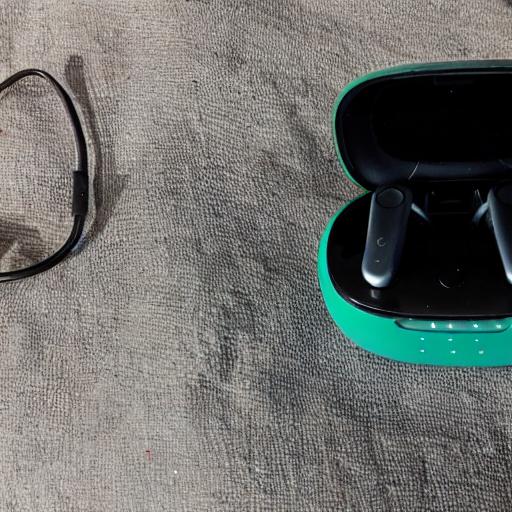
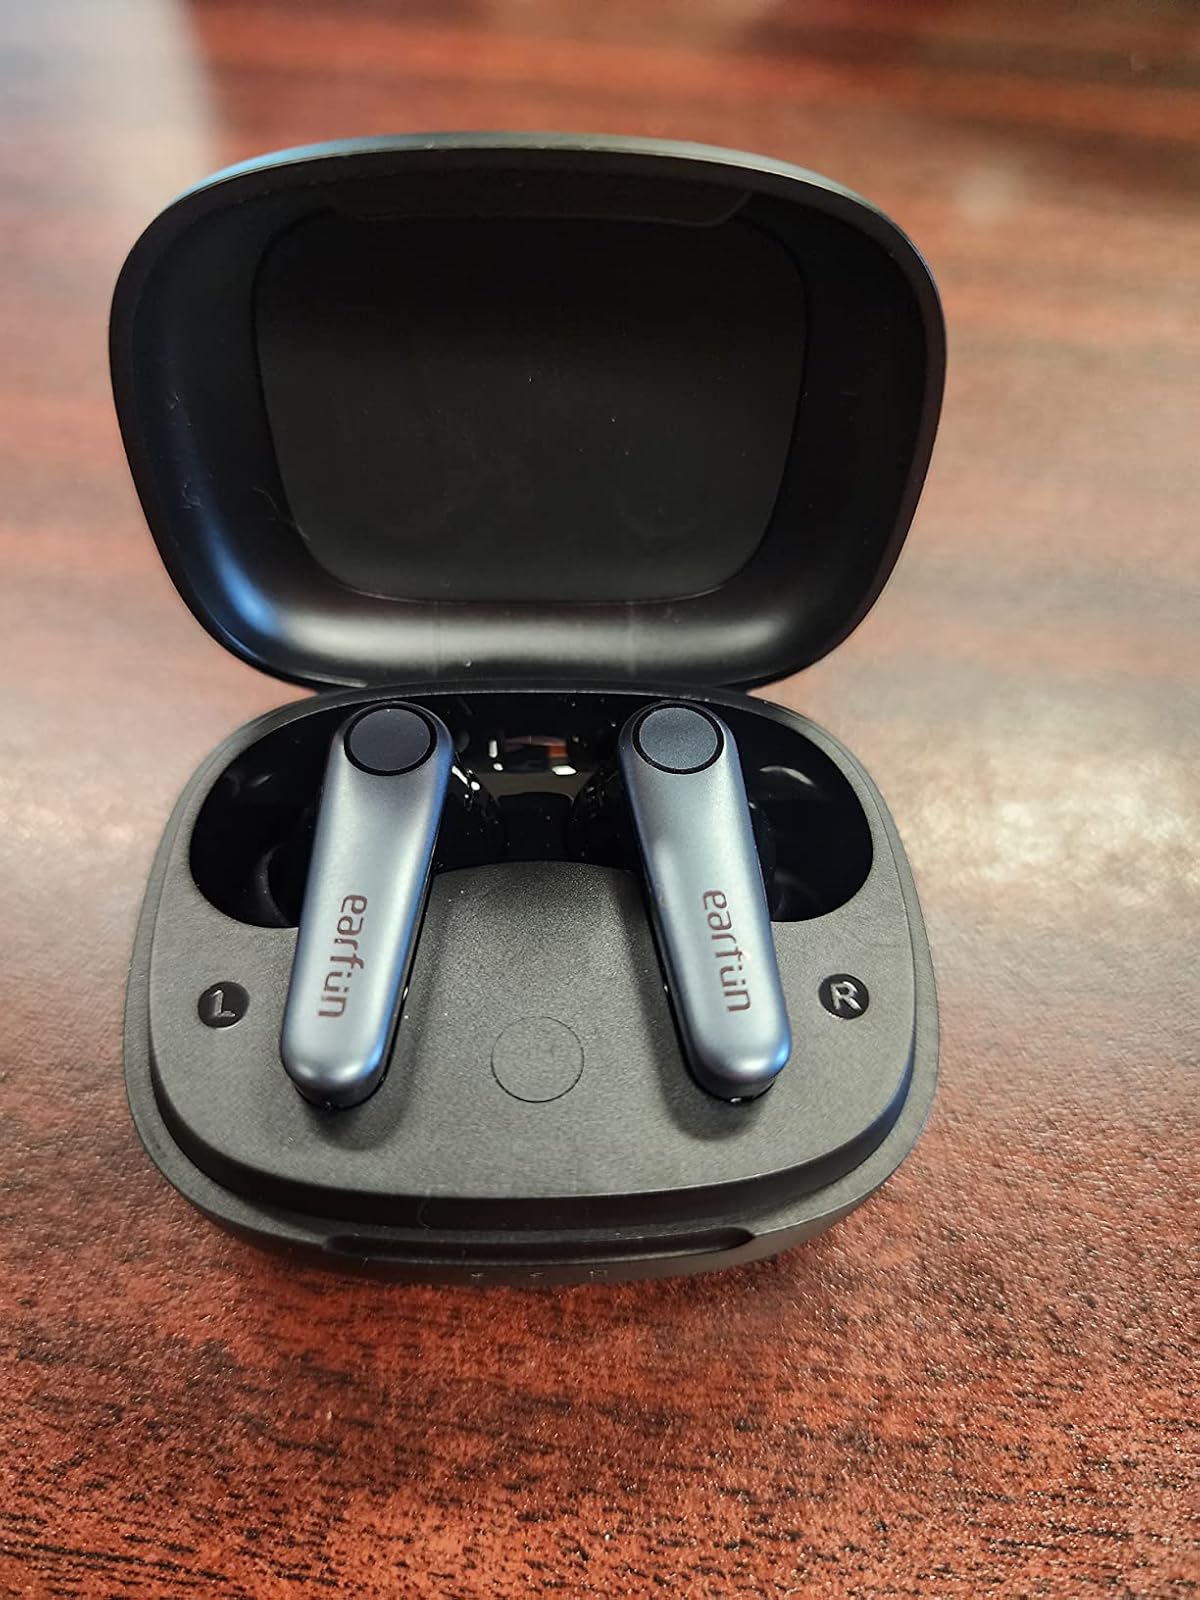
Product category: earbuds
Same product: no